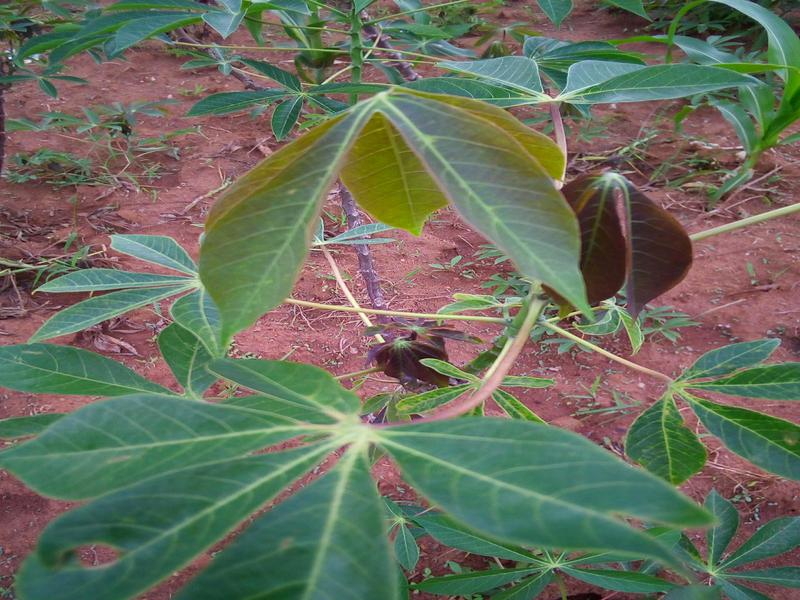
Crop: cassava
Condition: healthy